1997 Central European flood

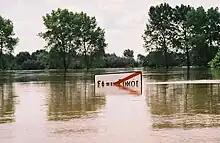
Exit sign from village of Stary Dwór, Wołów County, Poland

Flooding began on 5 July in the Czech Republic and spread to Poland on 6 July. Those early floods were very rapid flash floods (water levels rose by up to four meters in half a day). In Poland, the first settlements flooded were located around Prudnik and Głuchołazy, and were visited by Polish Prime Minister Włodzimierz Cimoszewicz on 7 July. Flooding spread rapidly from Chałupki to Racibórz. In Kłodzko several buildings dating back a few hundred years (kamienica) collapsed; on 8 July the flood reached Krapkowice. In the second stage of the flood, the flood wave flowed down through the Oder river, submerging successive towns in the area. Left-bank Opole was flooded on 10 July, Wrocław and Rybnik on 12 July, and Głogów soon after. The rising waters slowed by the time they reached the Polish-German border (the Oder-Neisse line), allowing more time for preparations; the damages were thus much lower.